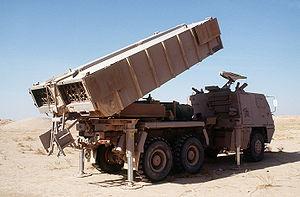
Les Forces armées malaisiennes sont officiellement dénommées en anglais Malaysian Armed Forces ou en malais Angkatan Tentera Malaysia.